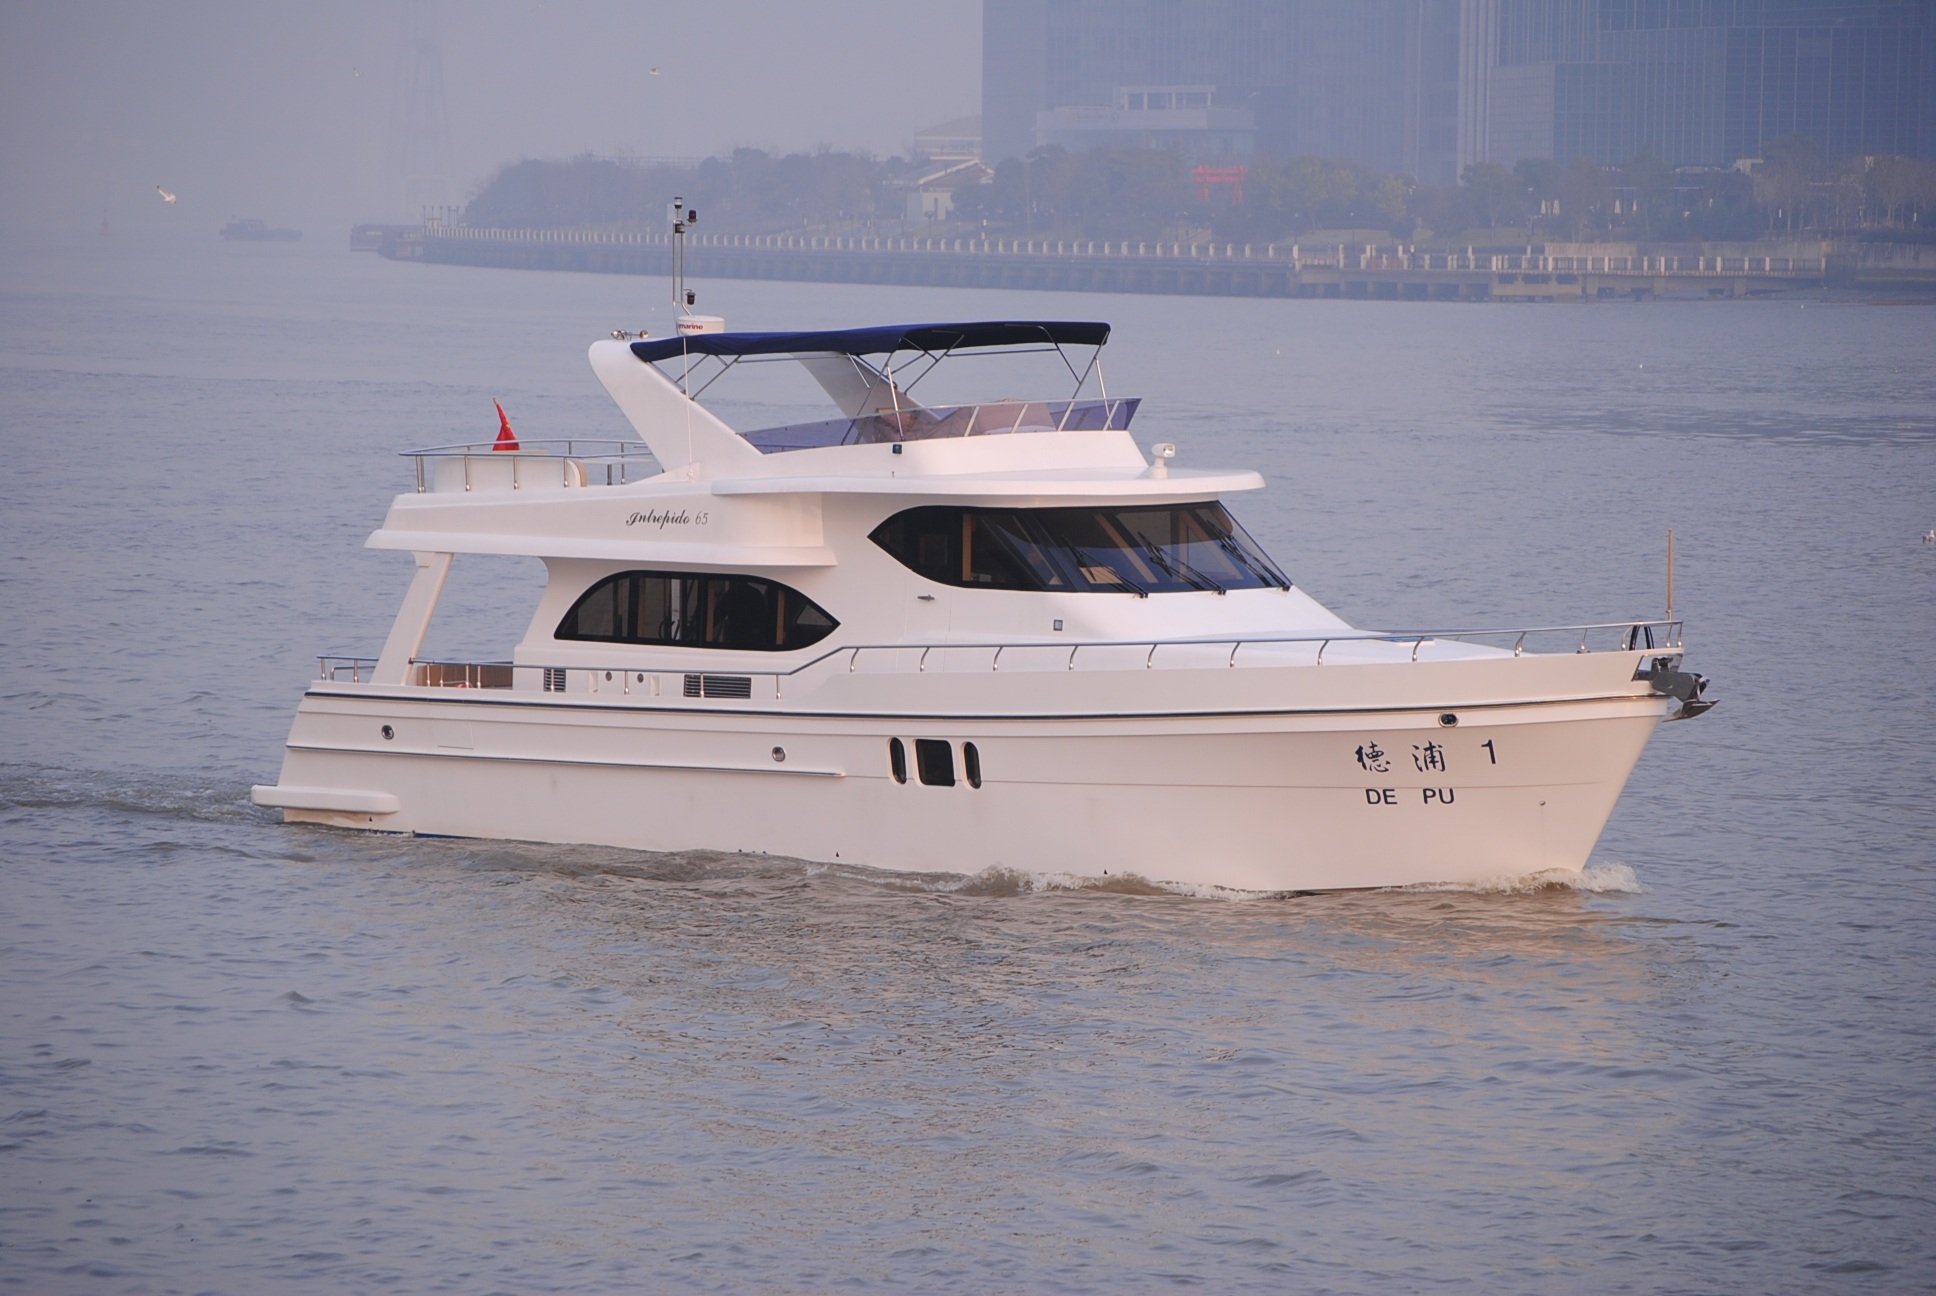
sea, boat, ship, vehicle, yacht, cruise, luxury, sail, shanghai, watercraft, ecosystem, motor ship, passenger ship, luxury yacht, the bund